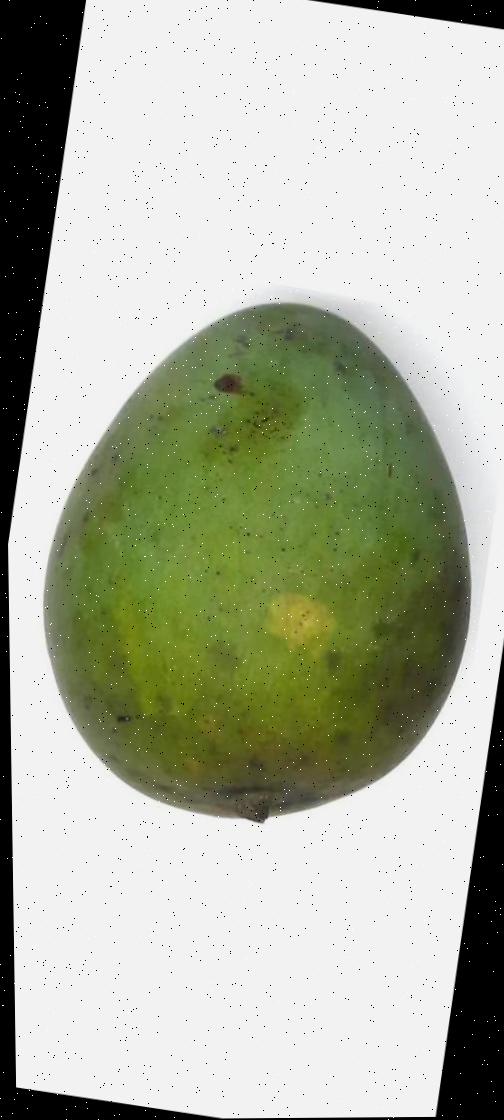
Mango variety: Harivanga